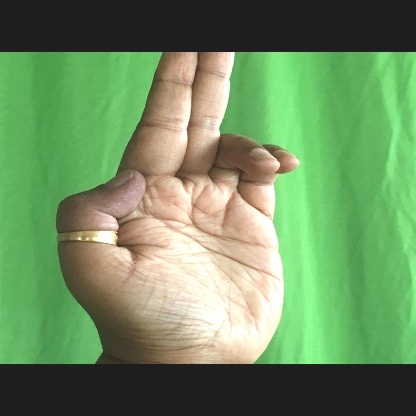
Mudra: Ardhapathaka